Chris Broderick

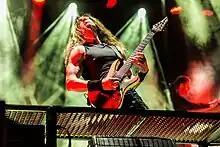
Broderick performing with In Flames in 2023

Broderick joined Swedish metal band In Flames in early 2019 as a touring rhythm guitarist. During the COVID-19 pandemic, Broderick taught online guitar lessons for students as touring stopped. He resumed touring with In Flames once the pandemic restrictions were lifted. Broderick officially joined the band in 2022, replacing Niclas Engelin.